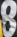
Number: 8